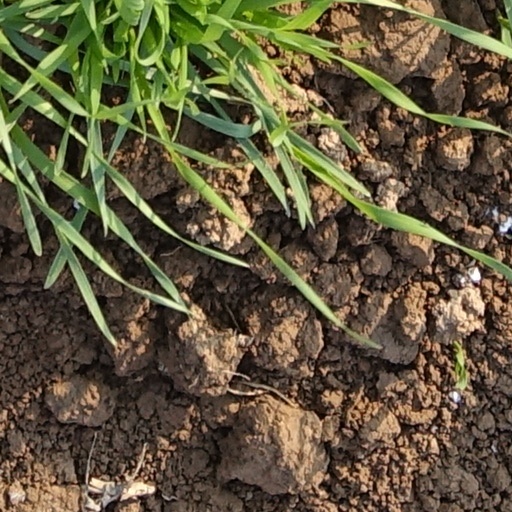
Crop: wheat